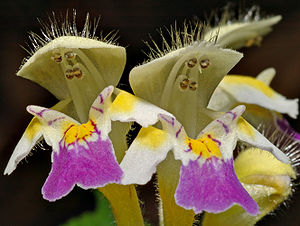
Hamphanekro / Billeder
Hamphanekro, ofte skrevet hamp-hanekro, af læbeblomst-familien er en iøjnefaldende, robust, 40–70 cm høj plante med en firkantet, stivhåret stængel. Den vokser på fugtig agerjord og i skovrydninger og er almindelig som enårig ukrudtsplante, der blomstrer fra sidst i juni til september.